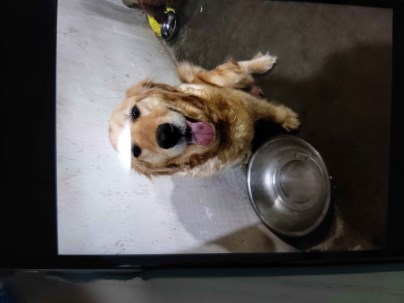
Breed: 5355-n000126-golden_retriever